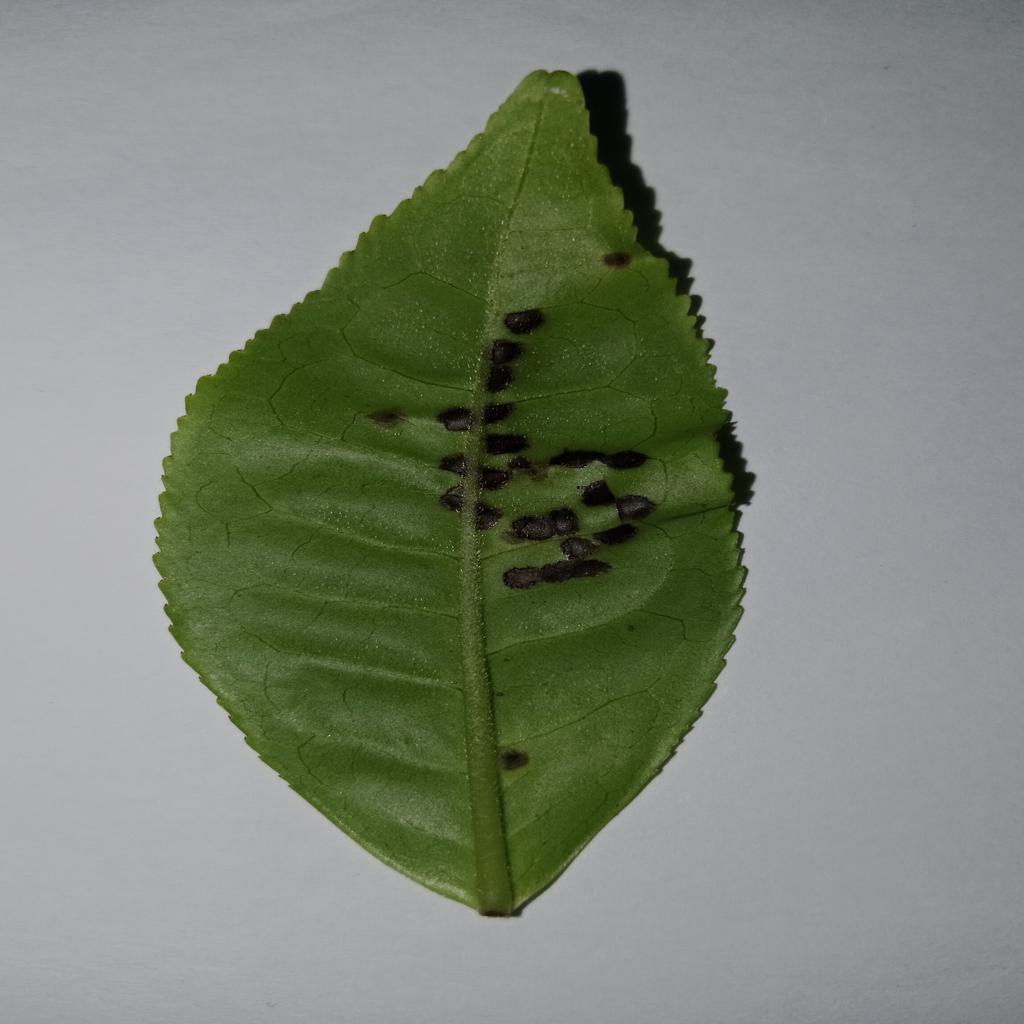
Label: Tea red scab